Symphony No. 5 (Bruckner)

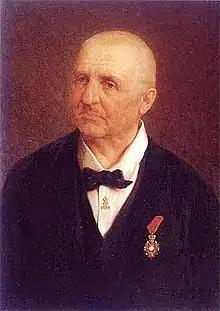
Portrait of Anton Bruckner

Anton Bruckner's Symphony No. 5 in B-flat major WAB 105, was written in 1875–1876, with minor changes over the next two years. It came at a time of trouble and disillusion for the composer: a lawsuit, from which he was exonerated, and a reduction in salary. Dedicated to Karl von Stremayr, education minister in the Austro-Hungarian Empire, the symphony has at times been nicknamed the "Tragic", the "Church of Faith" or the "Pizzicato"; Bruckner himself referred to it as the "Fantastic" without applying this or any other name formally.